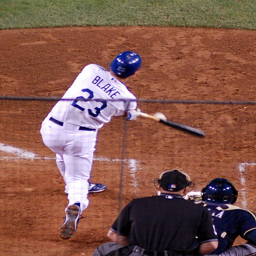
A baseball player swinging a baseball bat during a game.
A baseball player taking a swing at a ball
Baseball player in mid-swing making contact with ball.
a man at bat hitting the ball while the umpire and catcher watch
A baseball player takes a swing at a pitch.